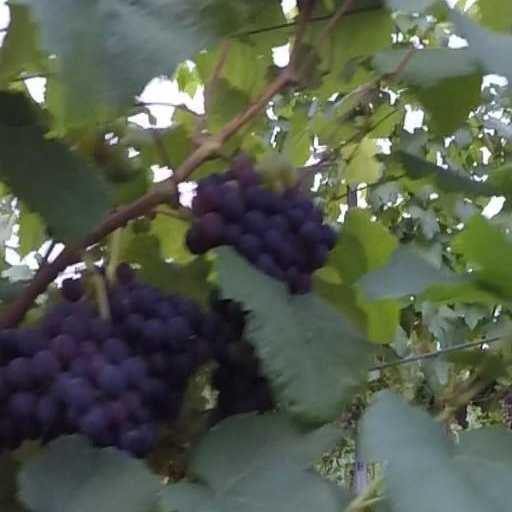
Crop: grape